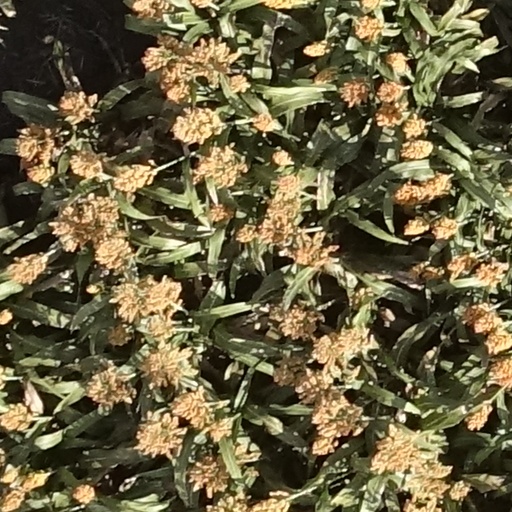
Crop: sorghum